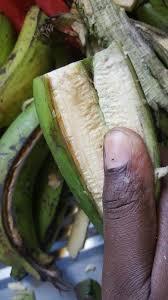
Huu ni mkono ambaye ni mkono nyeusi imeshikilia ndizi. Huku ndizi ambaye imetoa maganda upande moja na hio upande ingine iko na maganda yake.